Leeds railway station

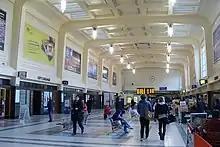
The North Concourse (Wellington Quarter) by William Henry Hamlyn dating from 1937/38 – The shops on the right were previously platform entrances

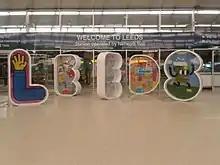
The 6-foot high 'LEEDS' letters inside the main entrance to the station

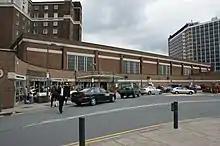
The Western Entrance into the railway station.

The railway station is situated on a hill falling from the south of the city to the River Aire and the Leeds and Liverpool Canal basin. Much of it is supported on Victorian brick-vaulted arches situated just off Neville Street which contain a centre consisting of cafés, restaurants, shops and exhibition spaces called Granary Wharf, known locally as the Dark Arches.